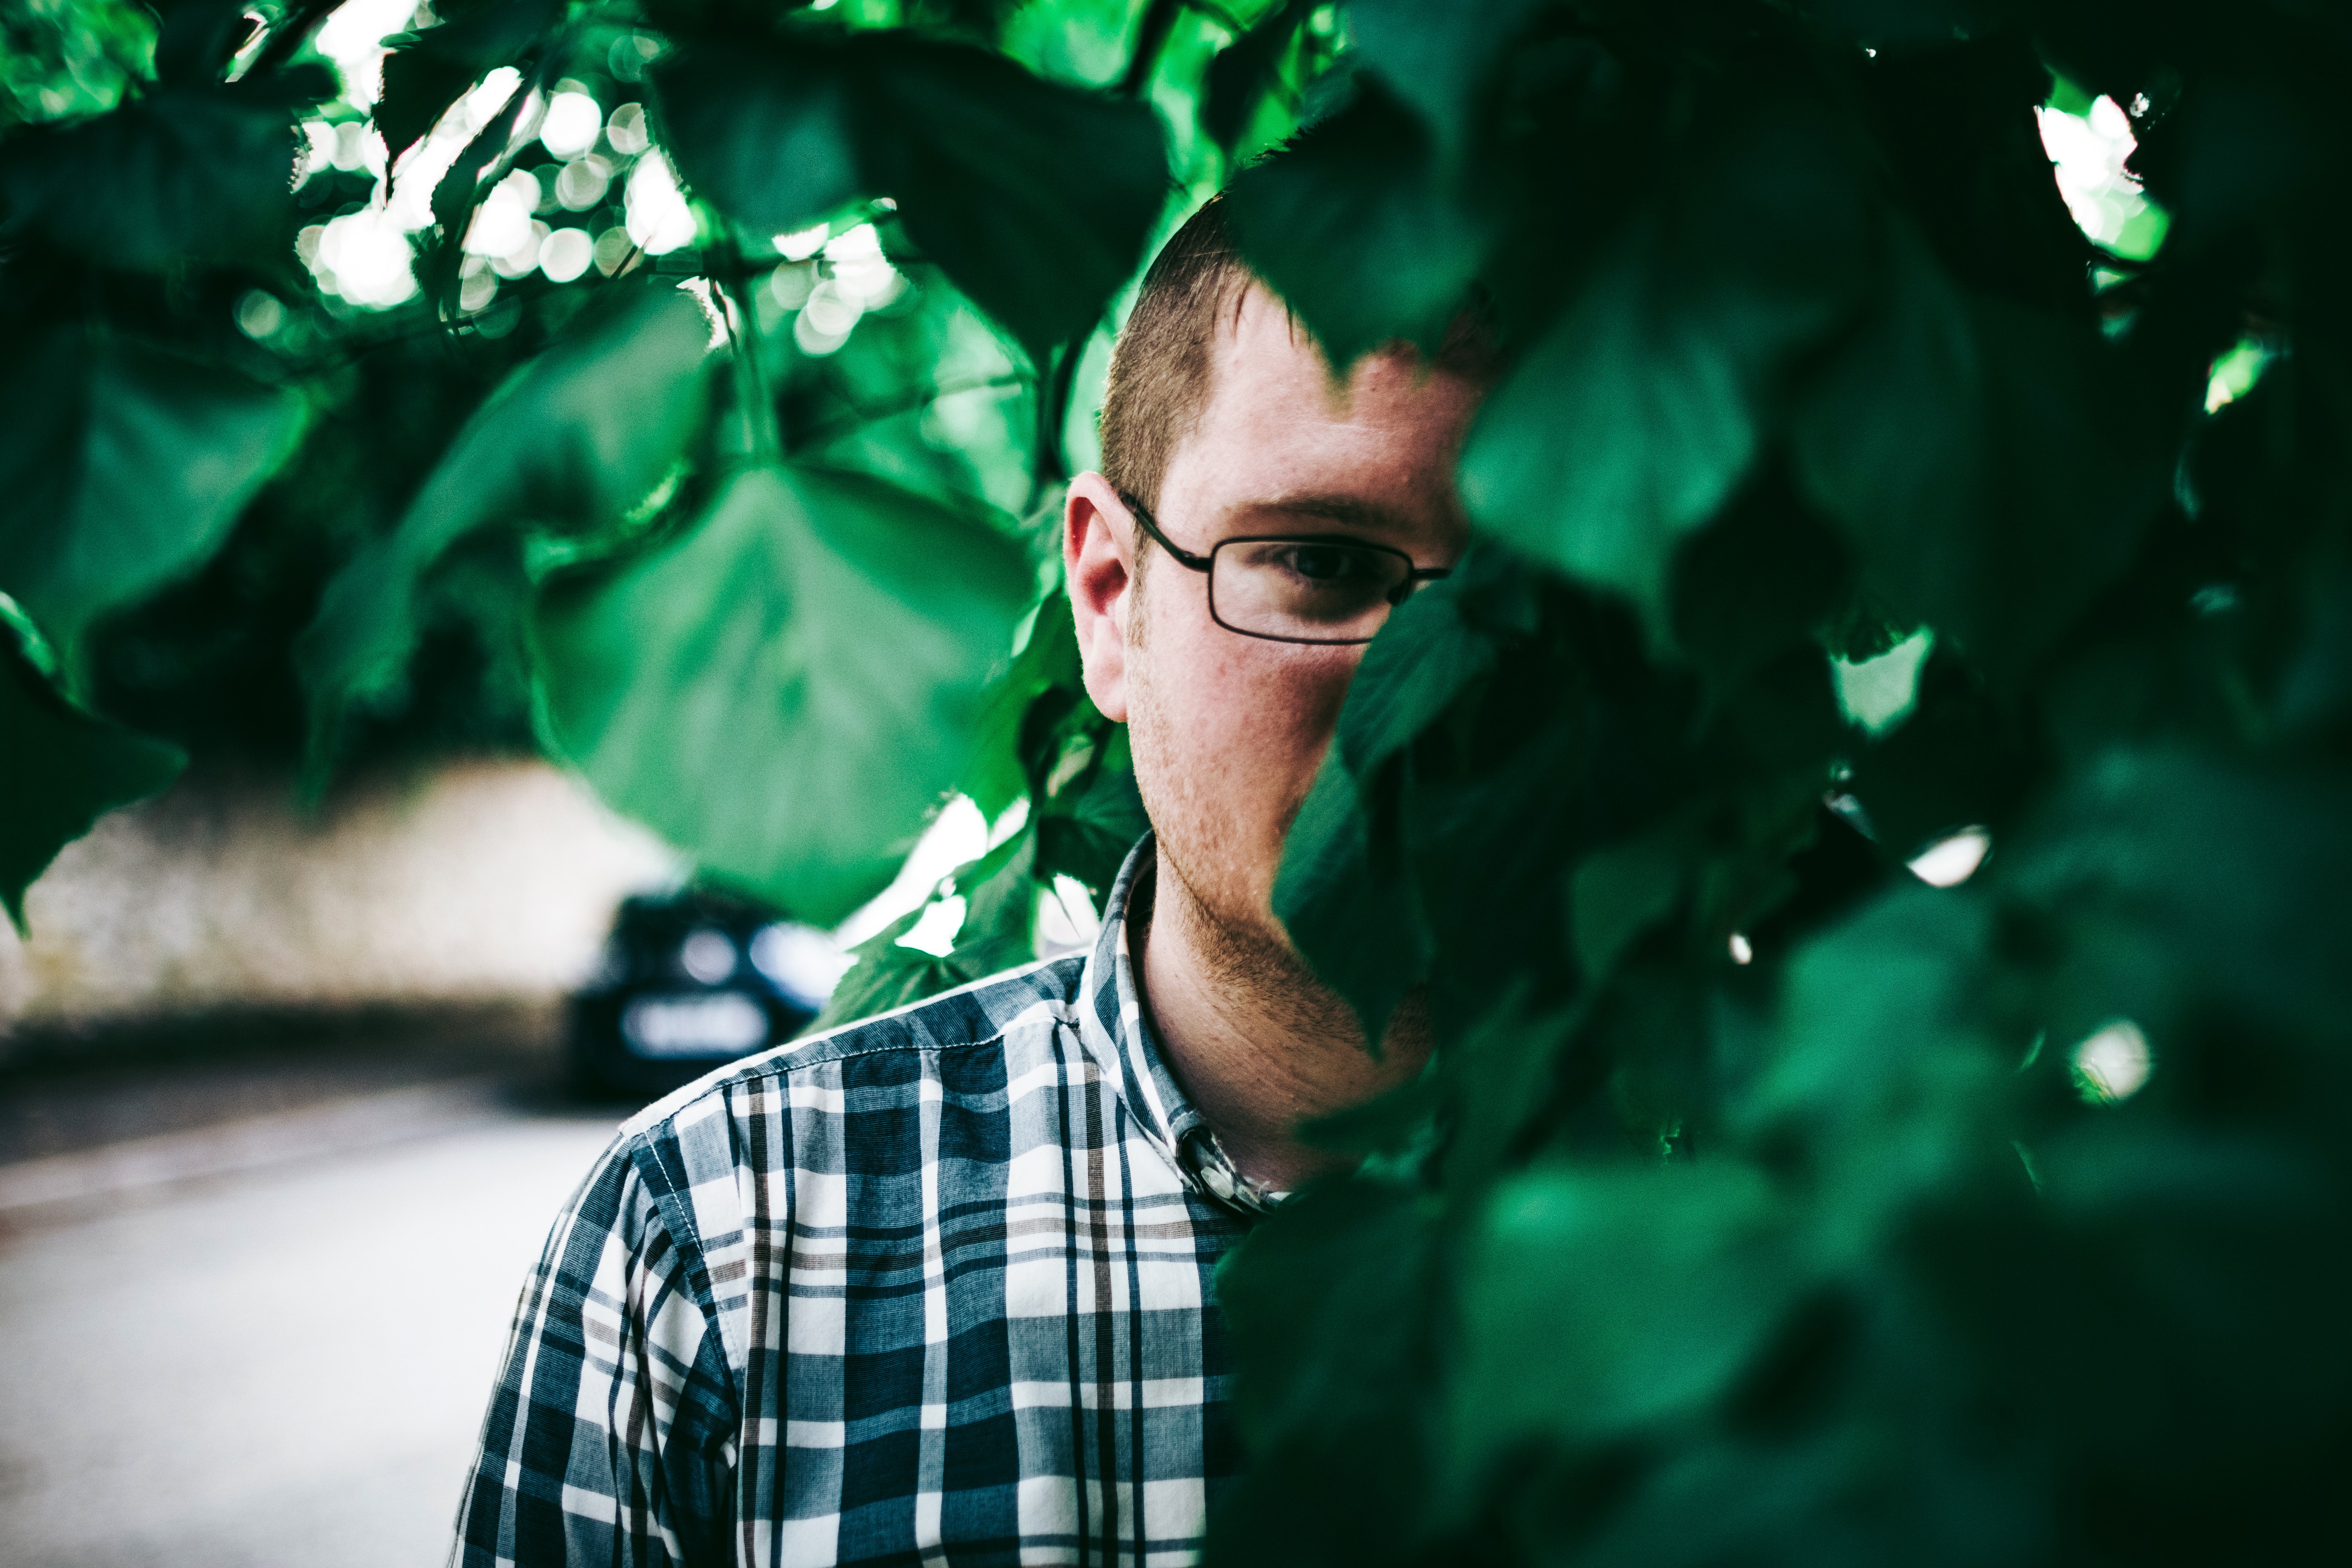
green, eyewear, glasses, cool, plaid, leaf, design, tree, human, photography, fun, vision care, sunglasses, pattern, plant, leisure, facial hair